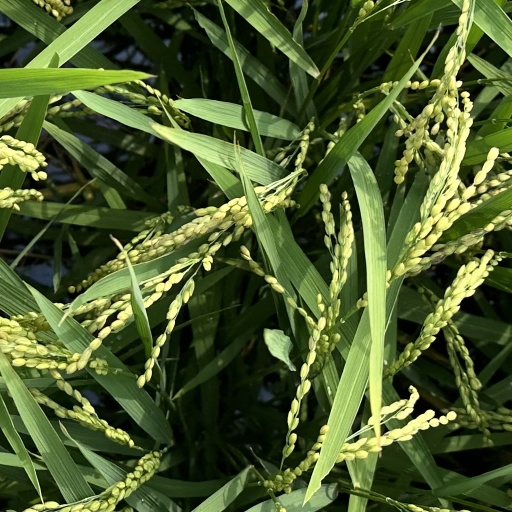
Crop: rice